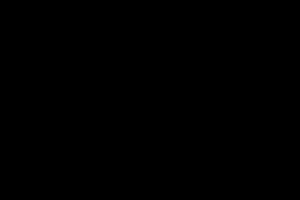
Arkimedisk punkt
Illustration af Arkimedes' udtalelse: "Giv mig et sted at stå og jeg vil flytte verden". Gravering i Mechanic’s Magazine (1824).
Der er få eller ingen kildehenvisninger i denne artikel. Du kan hjælpe ved at angive kilder til de påstande, som fremføres i artiklen.